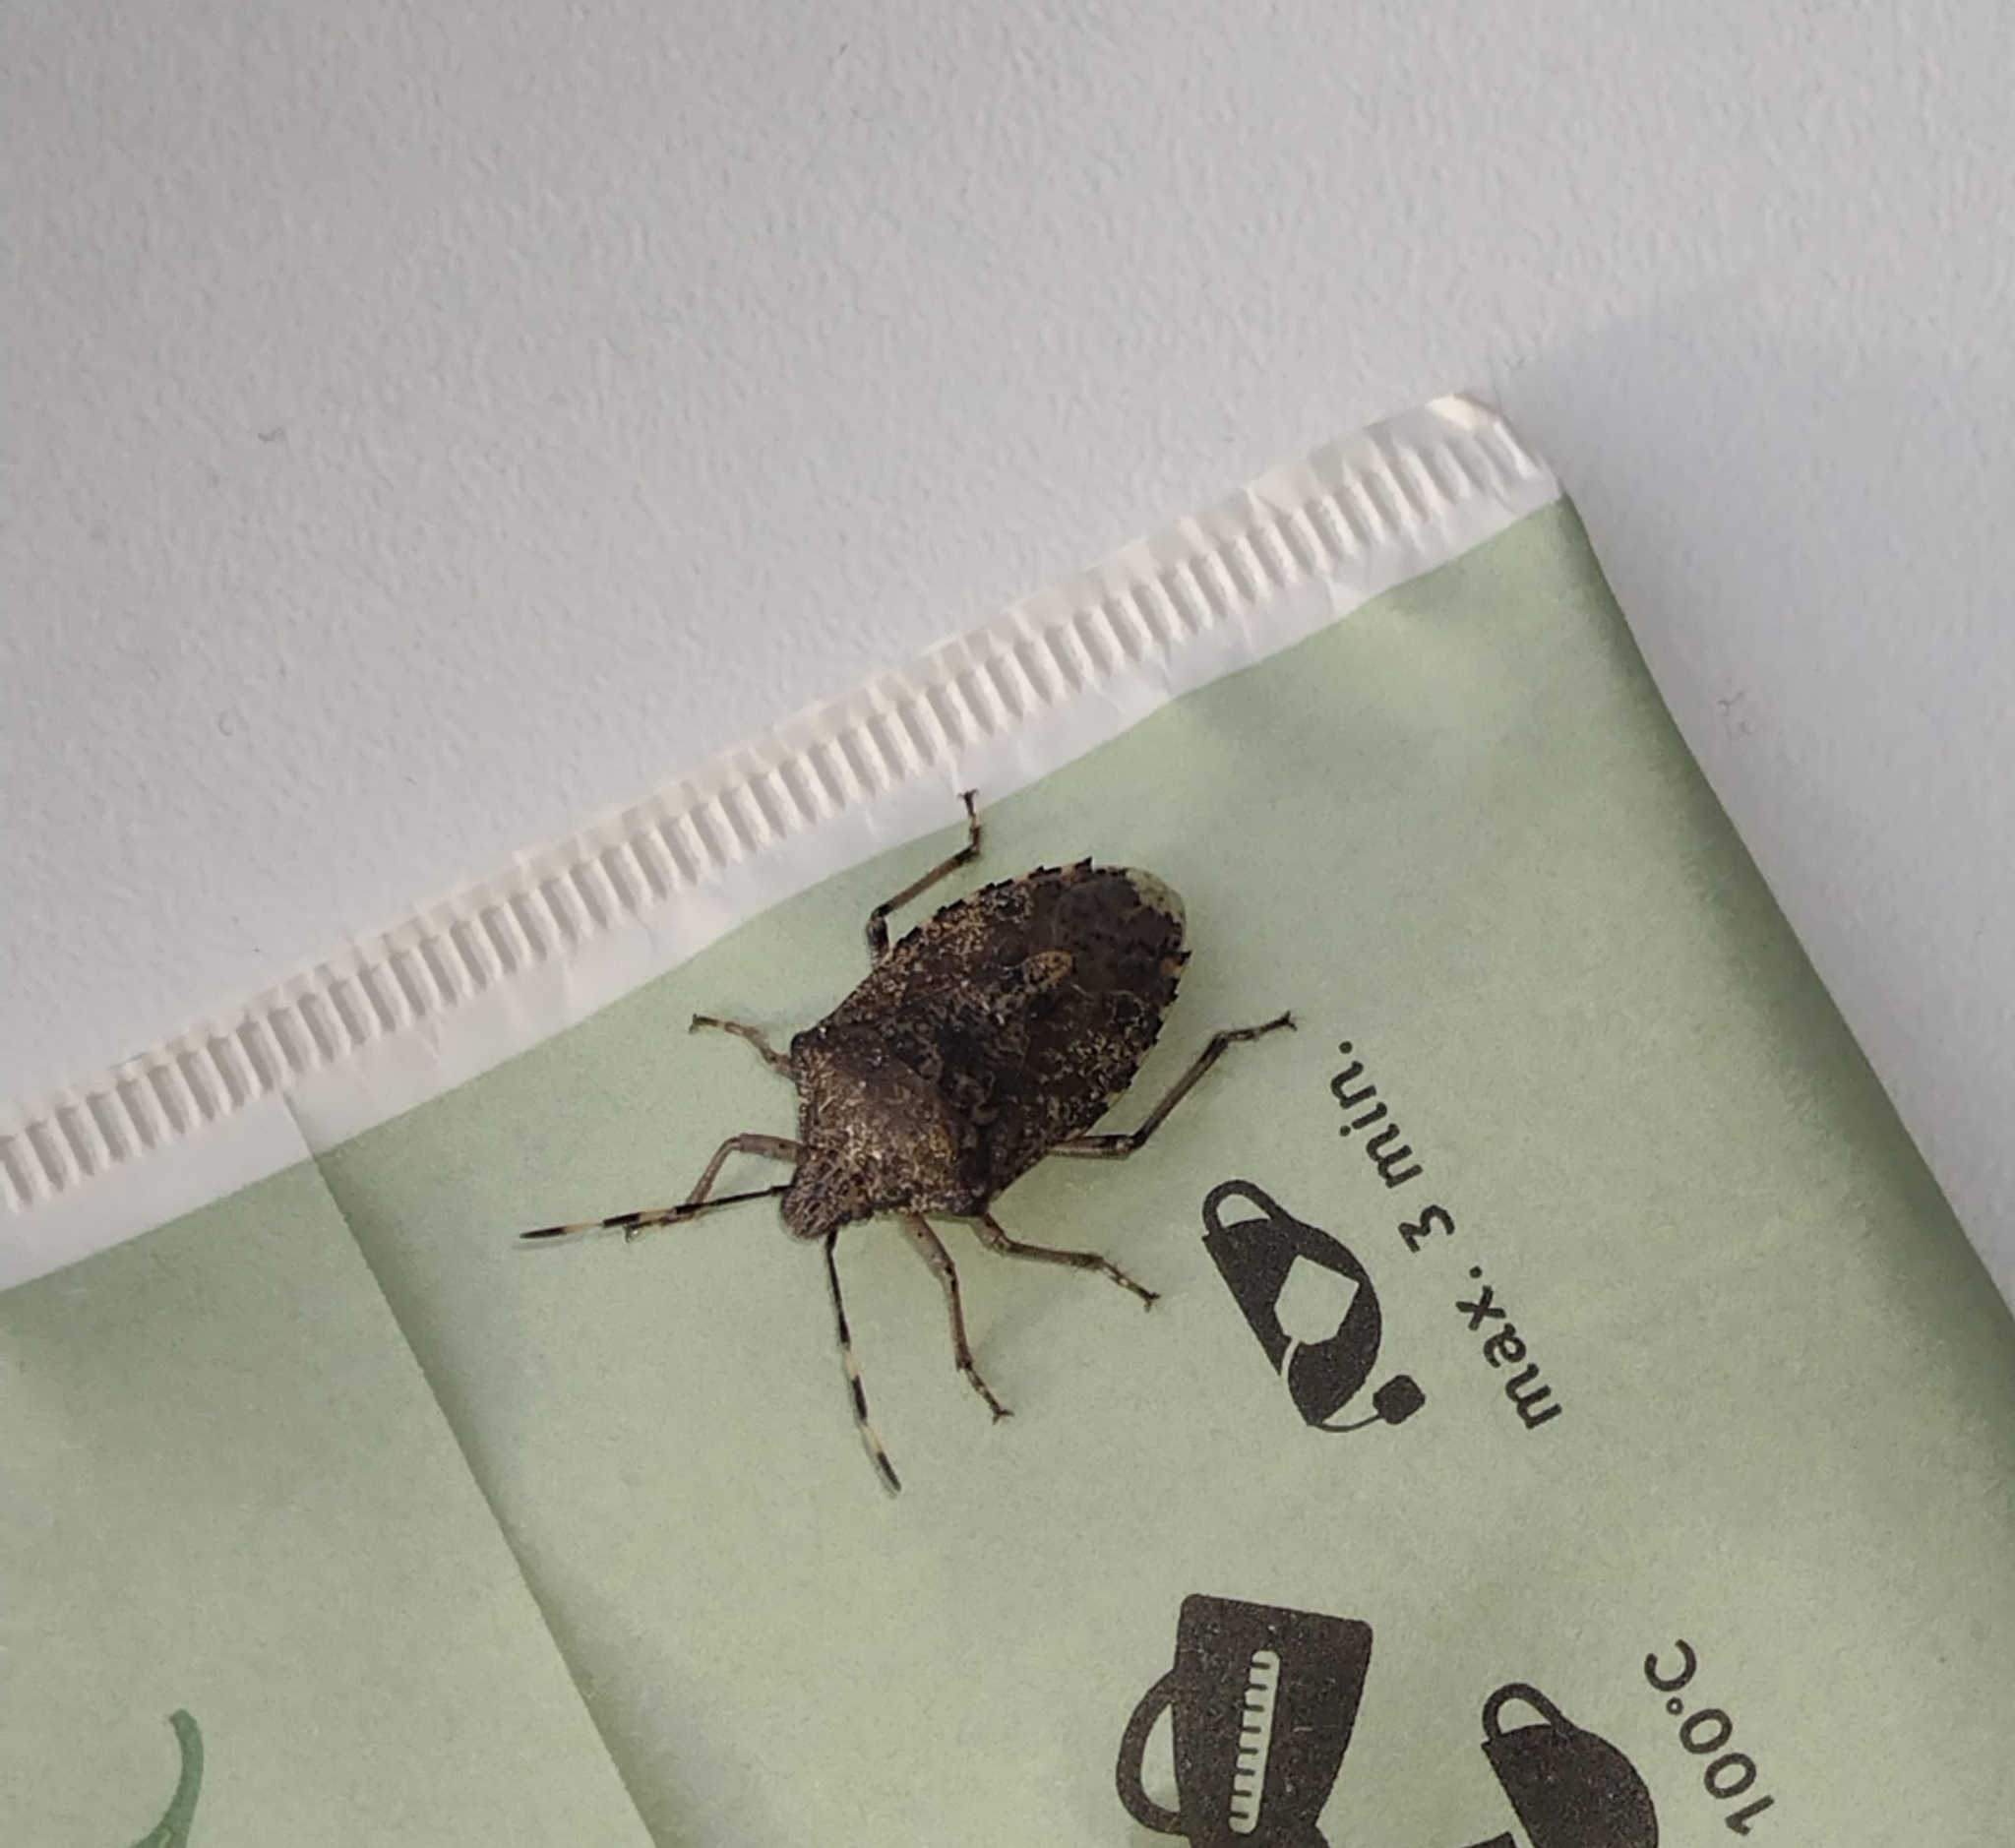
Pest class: stink_bug